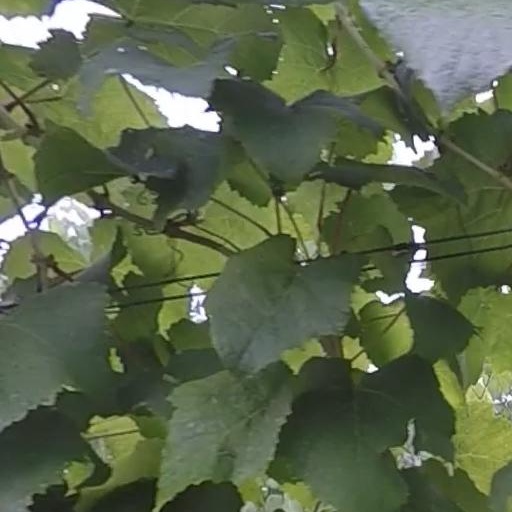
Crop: grape